Scythians

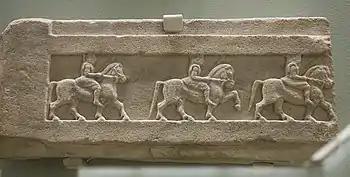
A relief depicting mounted Lydian warriors on slab of marble from a tomb

Bartatua was succeeded by his son with Šērūʾa-ēṭirat, Madyes. In 652 BC, Ashurbanipal's eldest brother Šamaš-šuma-ukin, the king of Babylon, rebelled against him. although Ashurbanipal was able to suppress the Babylonian rebellion by 648 BC, the Neo-Assyrian Empire was worn out by this crisis. Madyes helped Ashurbanipal repress the revolt by imposing Scythian hegemony on Media, which marked the beginning of a nearly 30-year long period of Scythian hegemony in West Asia.